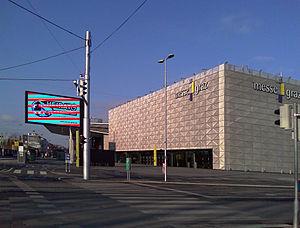
Le championnat d'Europe masculin de handball 2020 est la 14ᵉ édition du championnat d'Europe masculin de handball. Il se déroule du 9 au 26 janvier 2020 et, pour la première fois, conjointement dans trois pays : en Suède, en Autriche et en Norvège. De plus, en conséquence du passage de 16 à 24 équipes, la formule de la compétition a été modifiée.